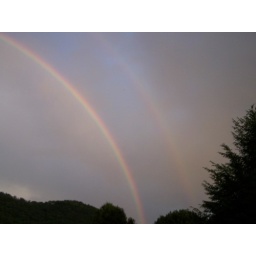
Double rainbow in the southeastern sky at our house